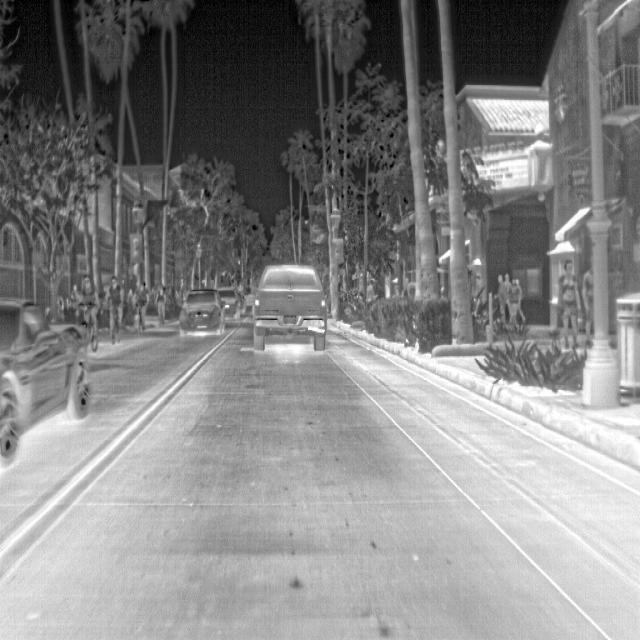
Detected objects:
label: person
label: person
label: person
label: person
label: person
label: person
label: person
label: person
label: person